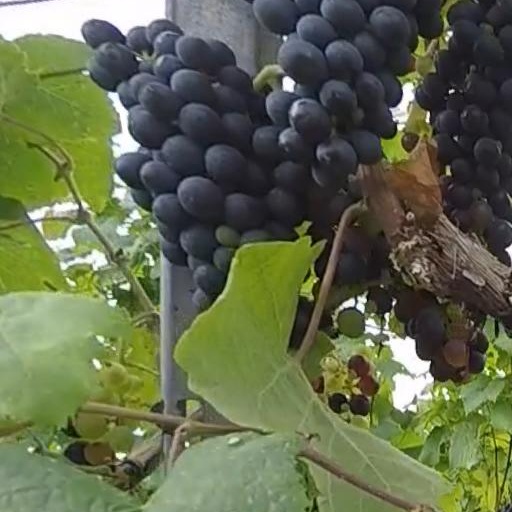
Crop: grape